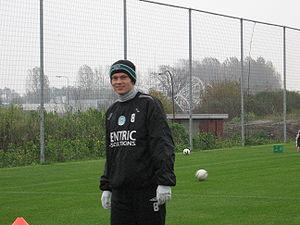
Erik Nevland est un footballeur norvégien.